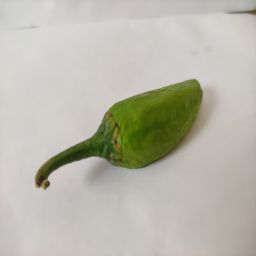
Crop: New Mexico Green Chile
Quality: Unripe